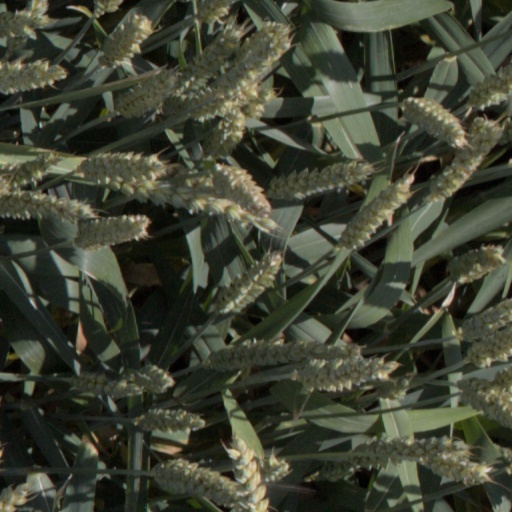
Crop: wheat